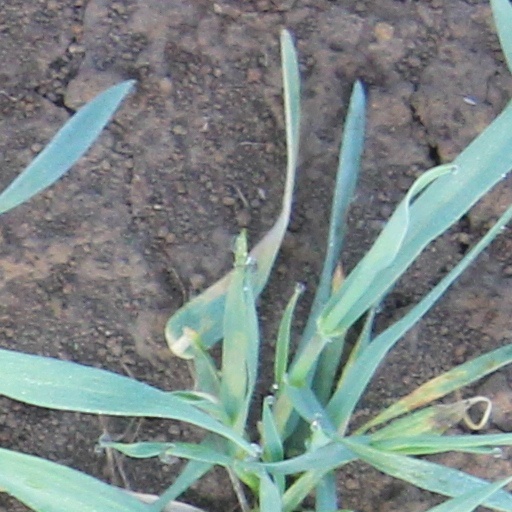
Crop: wheat